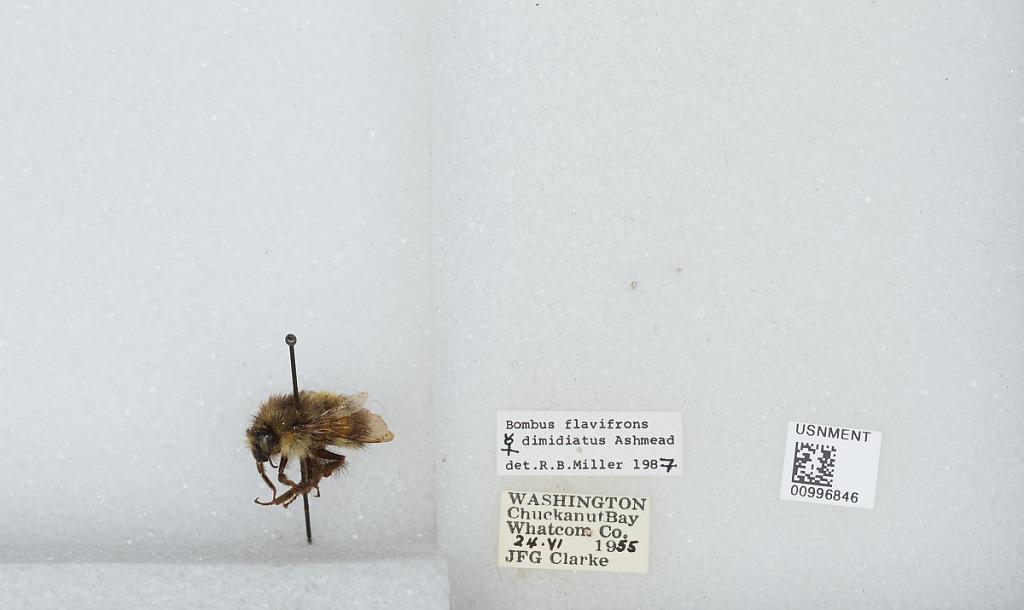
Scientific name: Bombus (Pyrobombus) flavifrons Cresson
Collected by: J. Clarke
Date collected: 1955-6-24
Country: United States
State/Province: Washington
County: Whatcom
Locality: Chuckanut Bay
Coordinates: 48.6833, -122.492
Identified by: Miller, R. B.